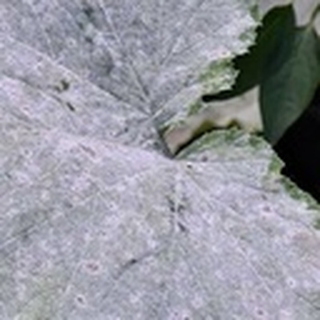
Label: cotton_powdery_mildew